Matt Guokas Jr.

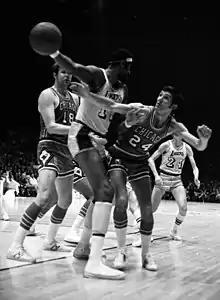
Guokas defending against Wilt Chamberlain, 1971

Matthew George Guokas Jr. (born February 25, 1944) is an American former professional basketball player and coach. His father, Matt Sr. and uncle, Al, have also played in the NBA.